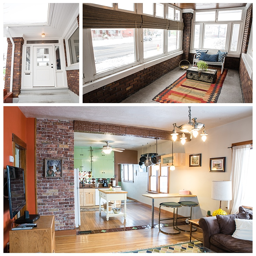
beautiful interior on this home listed by person